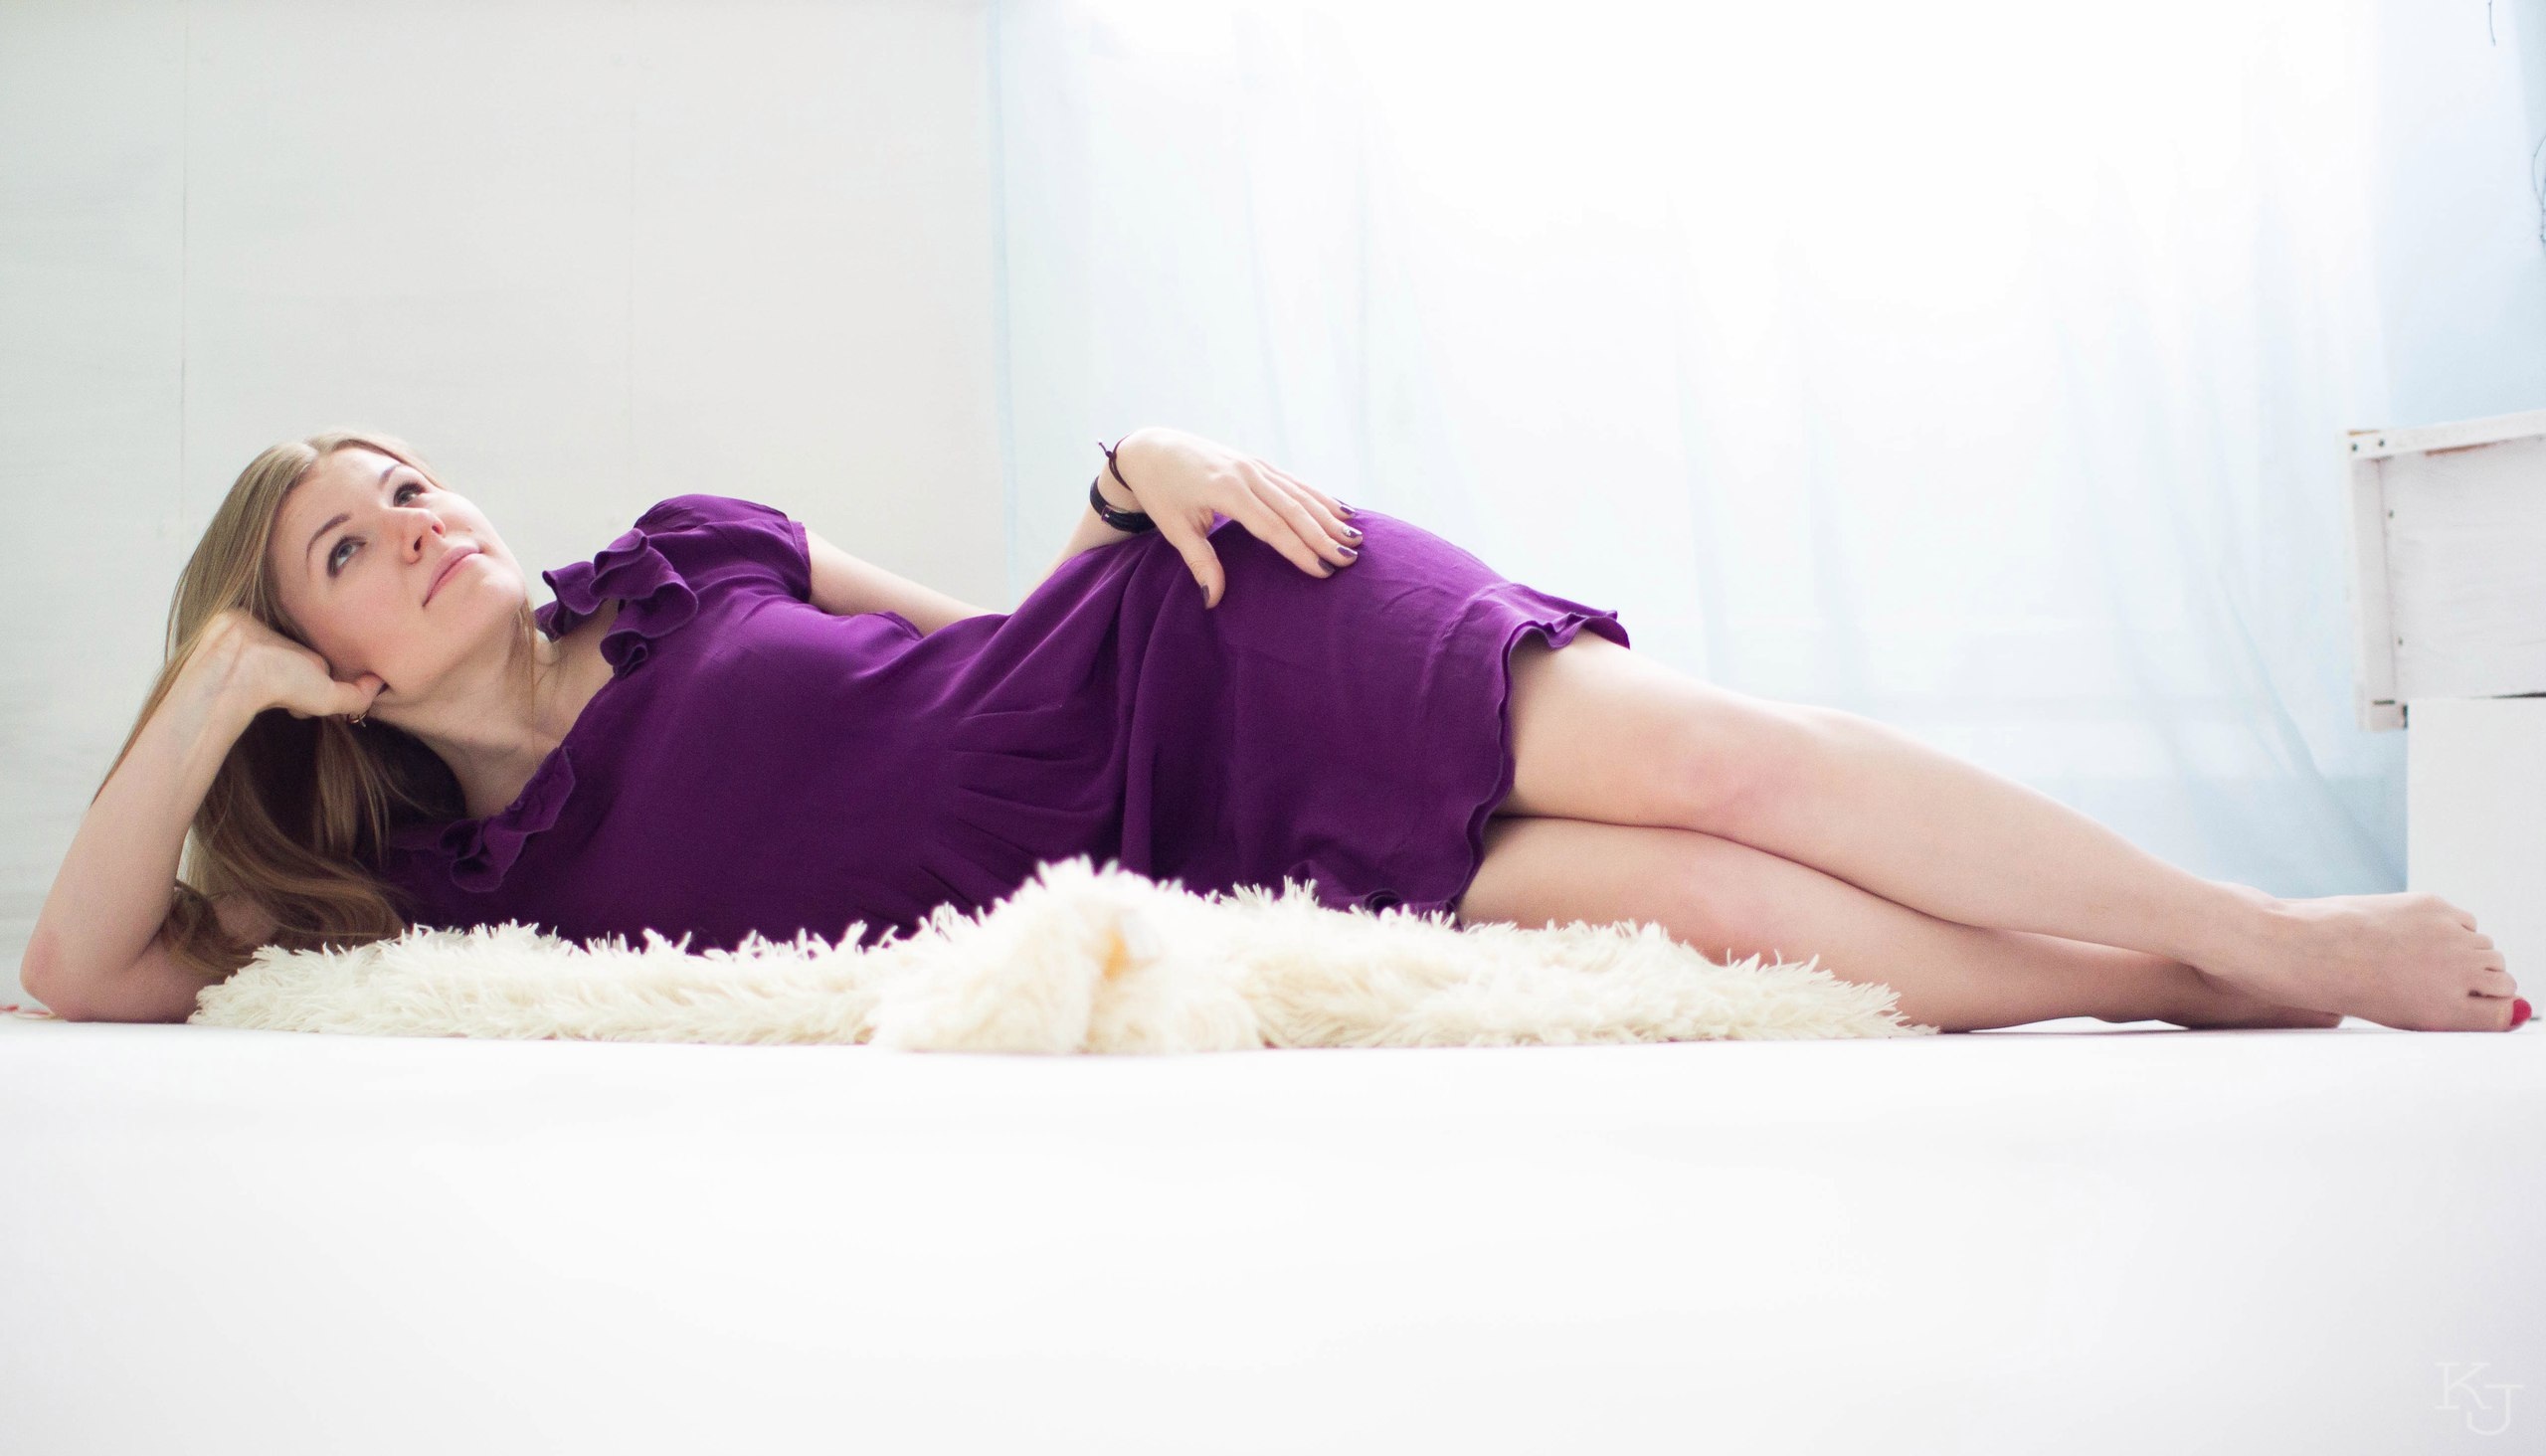
girl, hair, photography, leg, model, young, romance, clothing, blonde, smile, human body, dress, beauty, russia, posture, photoshoot, photo shoot